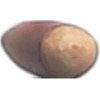
Label: Hazelnut 1